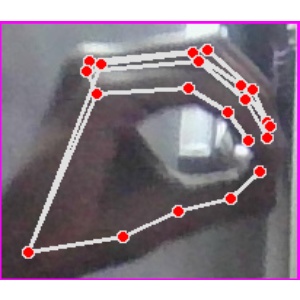
अक्षर: ठ